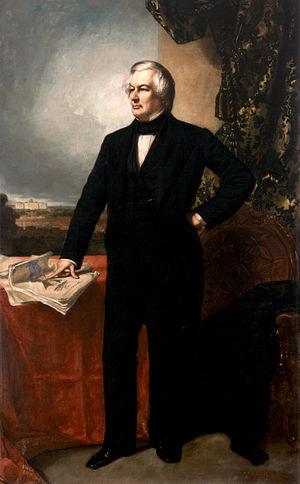
La présidence de Millard Fillmore débuta le 9 juillet 1850, date de l'investiture de Millard Fillmore en tant que 13ᵉ président des États-Unis, et prit fin le 4 mars 1853. Fillmore était déjà vice-président des États-Unis depuis un an et quatre mois lorsque la mort du président Zachary Taylor le propulsa inopinément au sommet de l'État. Il fut le deuxième président, après John Tyler, à accéder à la fonction suprême sans y avoir été élu et le dernier président whig. Le démocrate Franklin Pierce lui succéda à la Maison-Blanche.